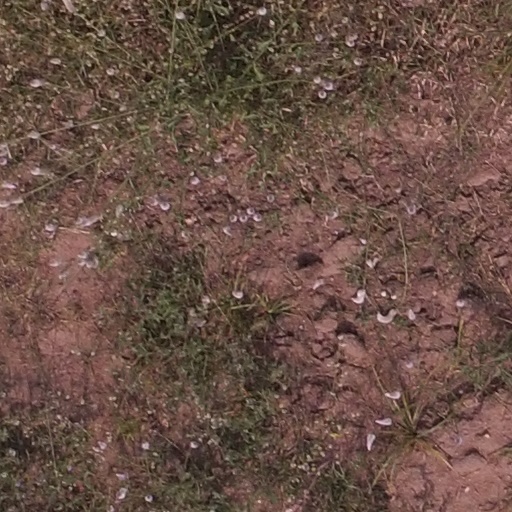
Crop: maize; corn